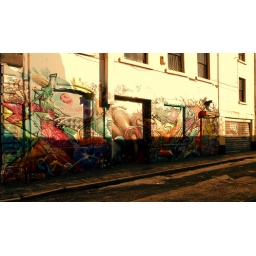
Alley at the side of the Newington building in Liverpool. The Egg is on the top floor a fine veggie restaurant.